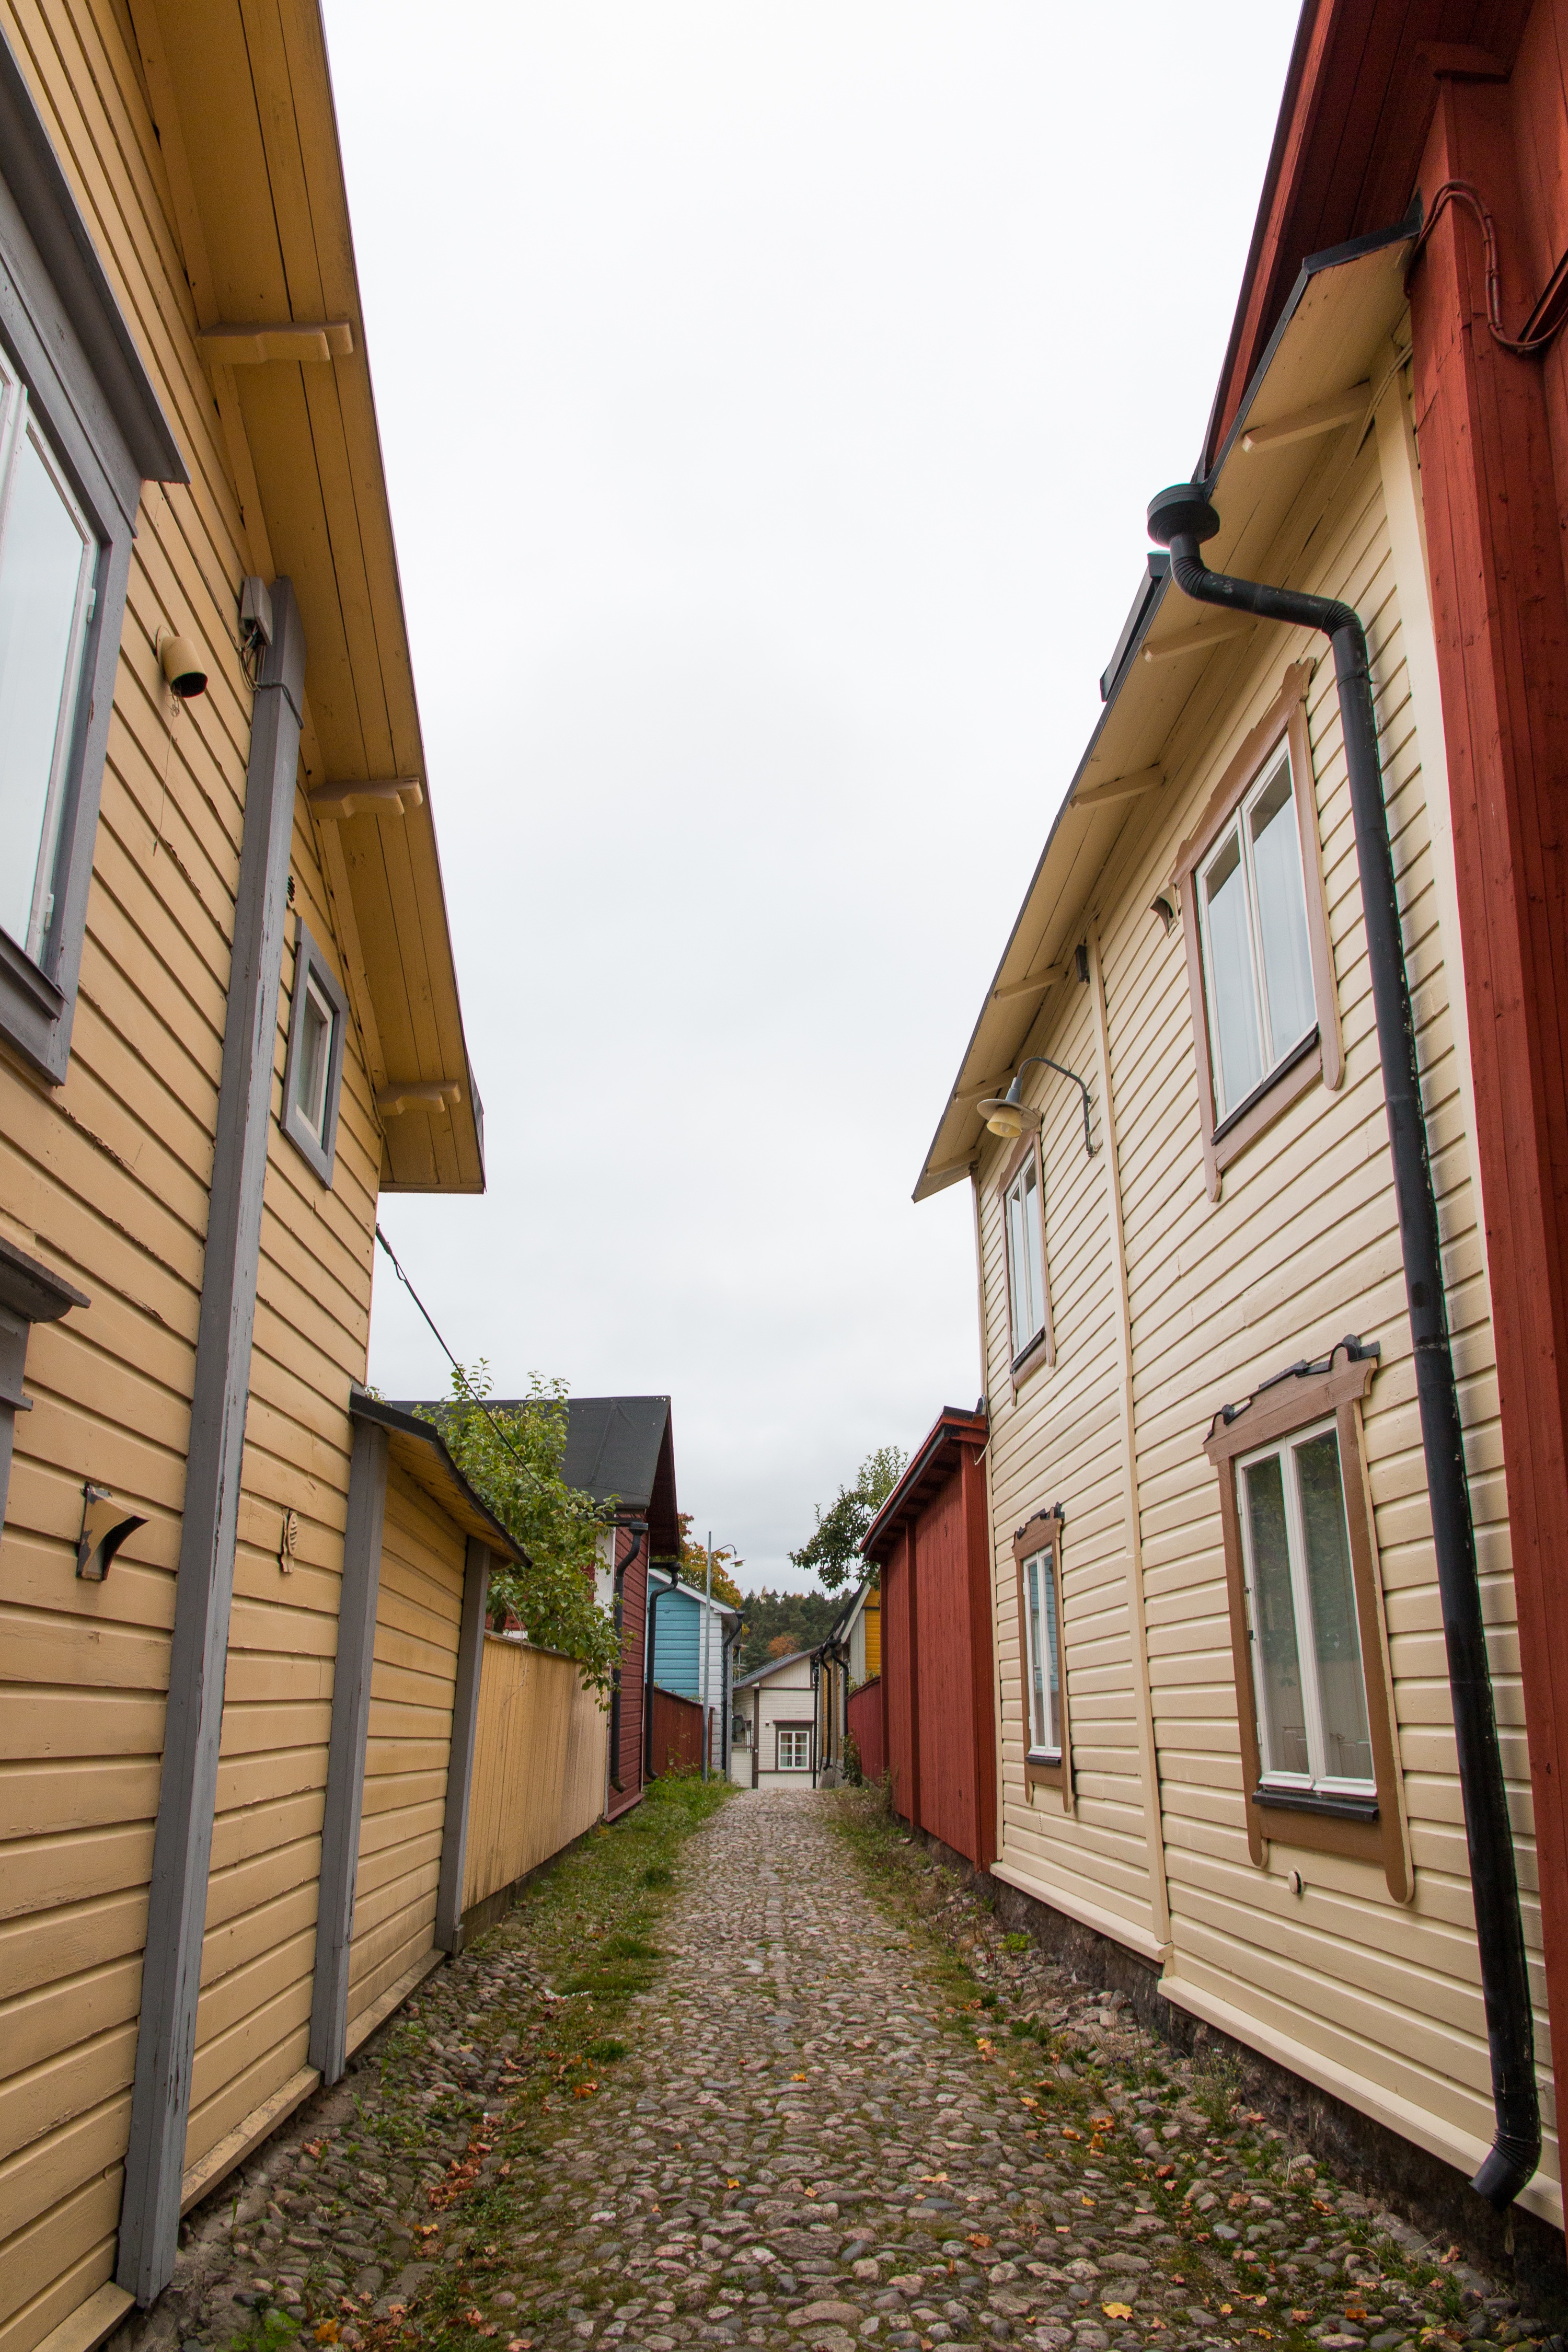
architecture, road, street, house, sidewalk, town, building, alley, home, wall, village, suburb, cottage, facade, property, lane, wooden house, old town, estate, finnish, neighbourhood, residential area, porvoo, human settlement